Joseph Strutt (philanthropist)

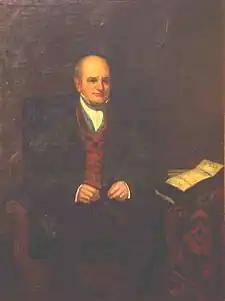
Joseph Strutt, from a portrait that hangs in the Mayoral Gallery in Derby Council House

Joseph Strutt (1765–1844) was an English businessman and philanthropist, whose wealth came from the family textile business. A native of Derby, Strutt was a radical social reformer who made significant donations and founded several important institutions in the town, including donating the land for the creation of Derby Arboretum, England's first urban public park. He twice served as Mayor of Derby.